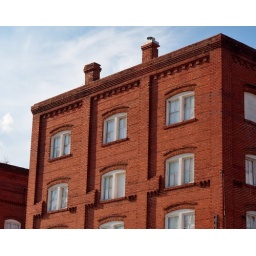
Vacant building by the river in Columbus, GA.